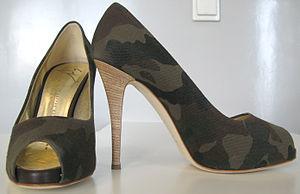
escarpins ouverts de marque Giuseppe Zanotti, collection 2010
Giuseppe Zanotti est un créateur italien de chaussures de luxe ayant plusieurs boutiques à Paris et dans le monde et le fondateur de la marque Giuseppe Zanotti Design.